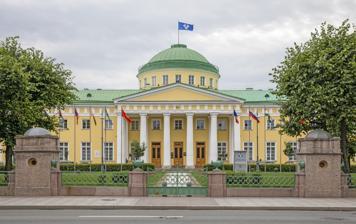
Building: Tauride Palace
Country: Russia
Year built: 1789
Palace in Saint Petersburg, Russia Facade of Tauride Palace in 2016 Tauride Palace ( Russian : Таврический дворец , romanized : Tavrichesky dvorets ) is one of the largest and most historically important palaces in Saint Petersburg , Russia . Construction and early use Aerial view of Tauride Palace and Tauride Garden in 2016 Prince Grigory Potemkin of Tauride commissioned his favourite architect, Ivan Starov , to design his city residence in a rigorous Palladian style . Starov's design called for an extensive park , later the Tauride Garden , and harbour in front of the palace, which would be linked with the Neva River by a canal. Building work began in 1783 and lasted for six years. The 13-bay front of the palace has a Tuscan portico and is topped by a shallow dome. A square vestibule leads to an octagonal hall, with the huge "Catherine Hall" beyond. This had eighteen Ionic Greek columns on either side and opens into a large, enclosed winter garden with a central circular colonnade. Considered the grandest nobleman's residence of 18th-century Russia, Tauride Palace served as a model for innumerable manors scattered across the Russian Empire . Shortly before his death, on 28 April 1791, Potemkin used the palace to host unprecedented festivities and illuminations with the purpose of winning the Empress's waning affections. The ball was described by Gavrila Derzhavin in the longest of his poetry compositions. Royal acquisition and use Tauride Palace and Gardens in the early 20th century Several months after the owner's death, Catherine II purchased his palace and ordered architect Fyodor Volkov to transform it into her summer townhouse . Volkov was responsible for many improvements in the grounds, including the construction of the theatre in the east wing and the church in the west wing. In the garden, he designed the Admiralty Pavilion, gardener house, orangery , glass-houses, bridges, and ironwork fences.  The sculpture named the Venus Tauride (now in the Hermitage Museum ) was kept in the palace from the end of the eighteenth century until the mid-nineteenth, and derives its name from it. The exterior appearance of the palace was rather plain and contrasted sharply with the riotous luxuriance of its interiors. The domed hall, one of the largest in Russia, was connected by a 75-metre-long (246 ft) columned gallery with a winter garden . The decoration of every major room – including the Chinese Hall and the Tapestry Parlour – was destroyed after 1799, when Emperor Paul , who detested all the things his mother liked, gave over the palace to his favourite cavalry regiment to be used as stables and barracks . In the 19th century, the palace was refurbished by Carlo Rossi and Vasily Stasov as a residence for minor royalty. It was then used to host balls and exhibitions until 1906, when it was transformed into the seat of the first Russian parliament , the Imperial State Duma . Use during the Russian revolution Lenin addresses the 2nd World Congress of the Comintern ; 1924 painting by Isaak Brodsky Immediately after the February Revolution of 1917, Tauride Palace housed the Russian Provisional Government and the Petrograd Soviet , in opposite wings of the palace. (In early March the Provisional Government moved to the Marinsky Palace .) The abortive Russian Constituent Assembly held its meetings there in 1918. In May 1918 Bolsheviks used the building to hold their 7th Congress , where they first named themselves the Russian Communist Party (Bolsheviks) . Post-revolutionary uses From 1920 to 1991, the Tauride Palace was used for the High Party School. Since the 1990s, Tauride Palace has been home to the Interparliamentary Assembly of Member Nations of the Commonwealth of Independent States (IPA CIS). On this account, a large glass-covered annex was erected immediately behind the palace, in the Tauride Gardens. Convention Hall of the first Russian parliament ( pre-revolution ). References